Wrocław

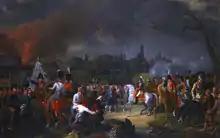
The entry of Prince Jérôme Bonaparte into the city, 7 January 1807

One of two main routes connecting Warsaw and Dresden ran through the city in the 18th century and Kings Augustus II the Strong and Augustus III of Poland often traveled that route. The city became the centre of German Baroque literature and was home to the First and Second Silesian school of poets. In 1742, the Schlesische Zeitung was founded in Breslau.